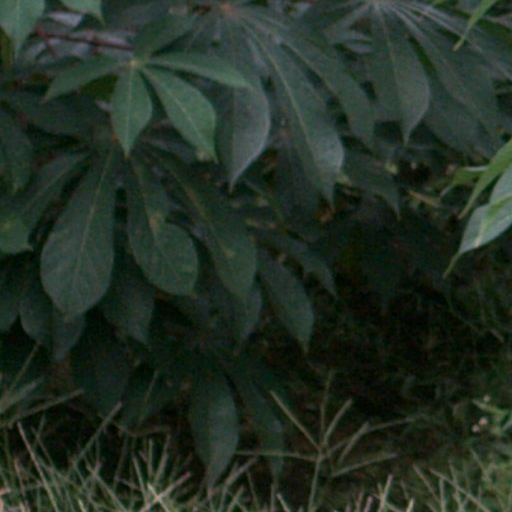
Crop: cassava